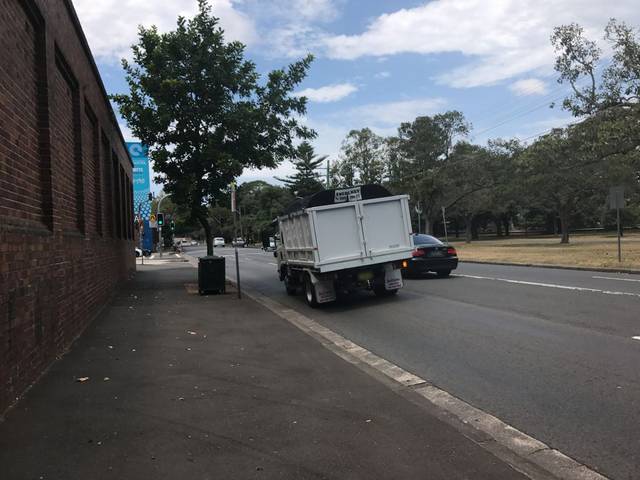
Region: Australia
Coordinates: -33.896, 151.224